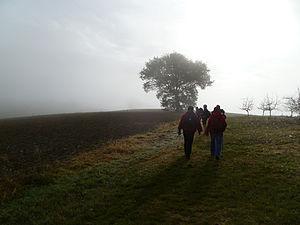
La variante serpente agréablement, par monts et par vaux, de Condom à Valence-sur-Baïse.
La via Podiensis est le nom latin d'un des quatre chemins de France du pèlerinage de Saint-Jacques-de-Compostelle. Elle part du Puy-en-Velay et traverse le pays d'étape en étape jusqu'au village basque d'Ostabat près duquel elle rejoint la via Turonensis et la via Lemovicensis réunies peu avant.